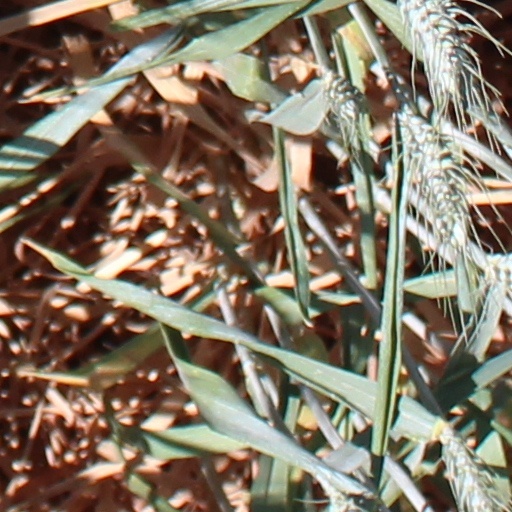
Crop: wheat